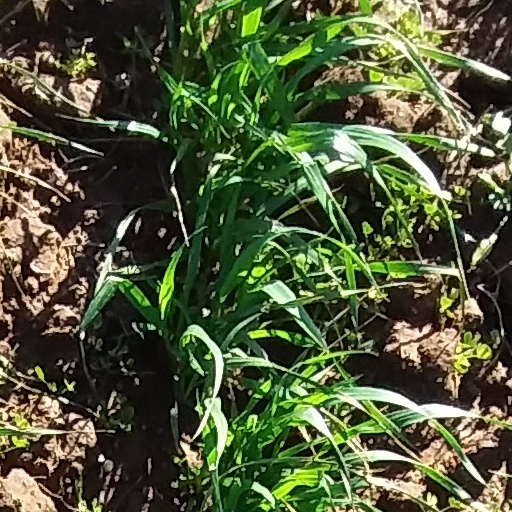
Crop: wheat